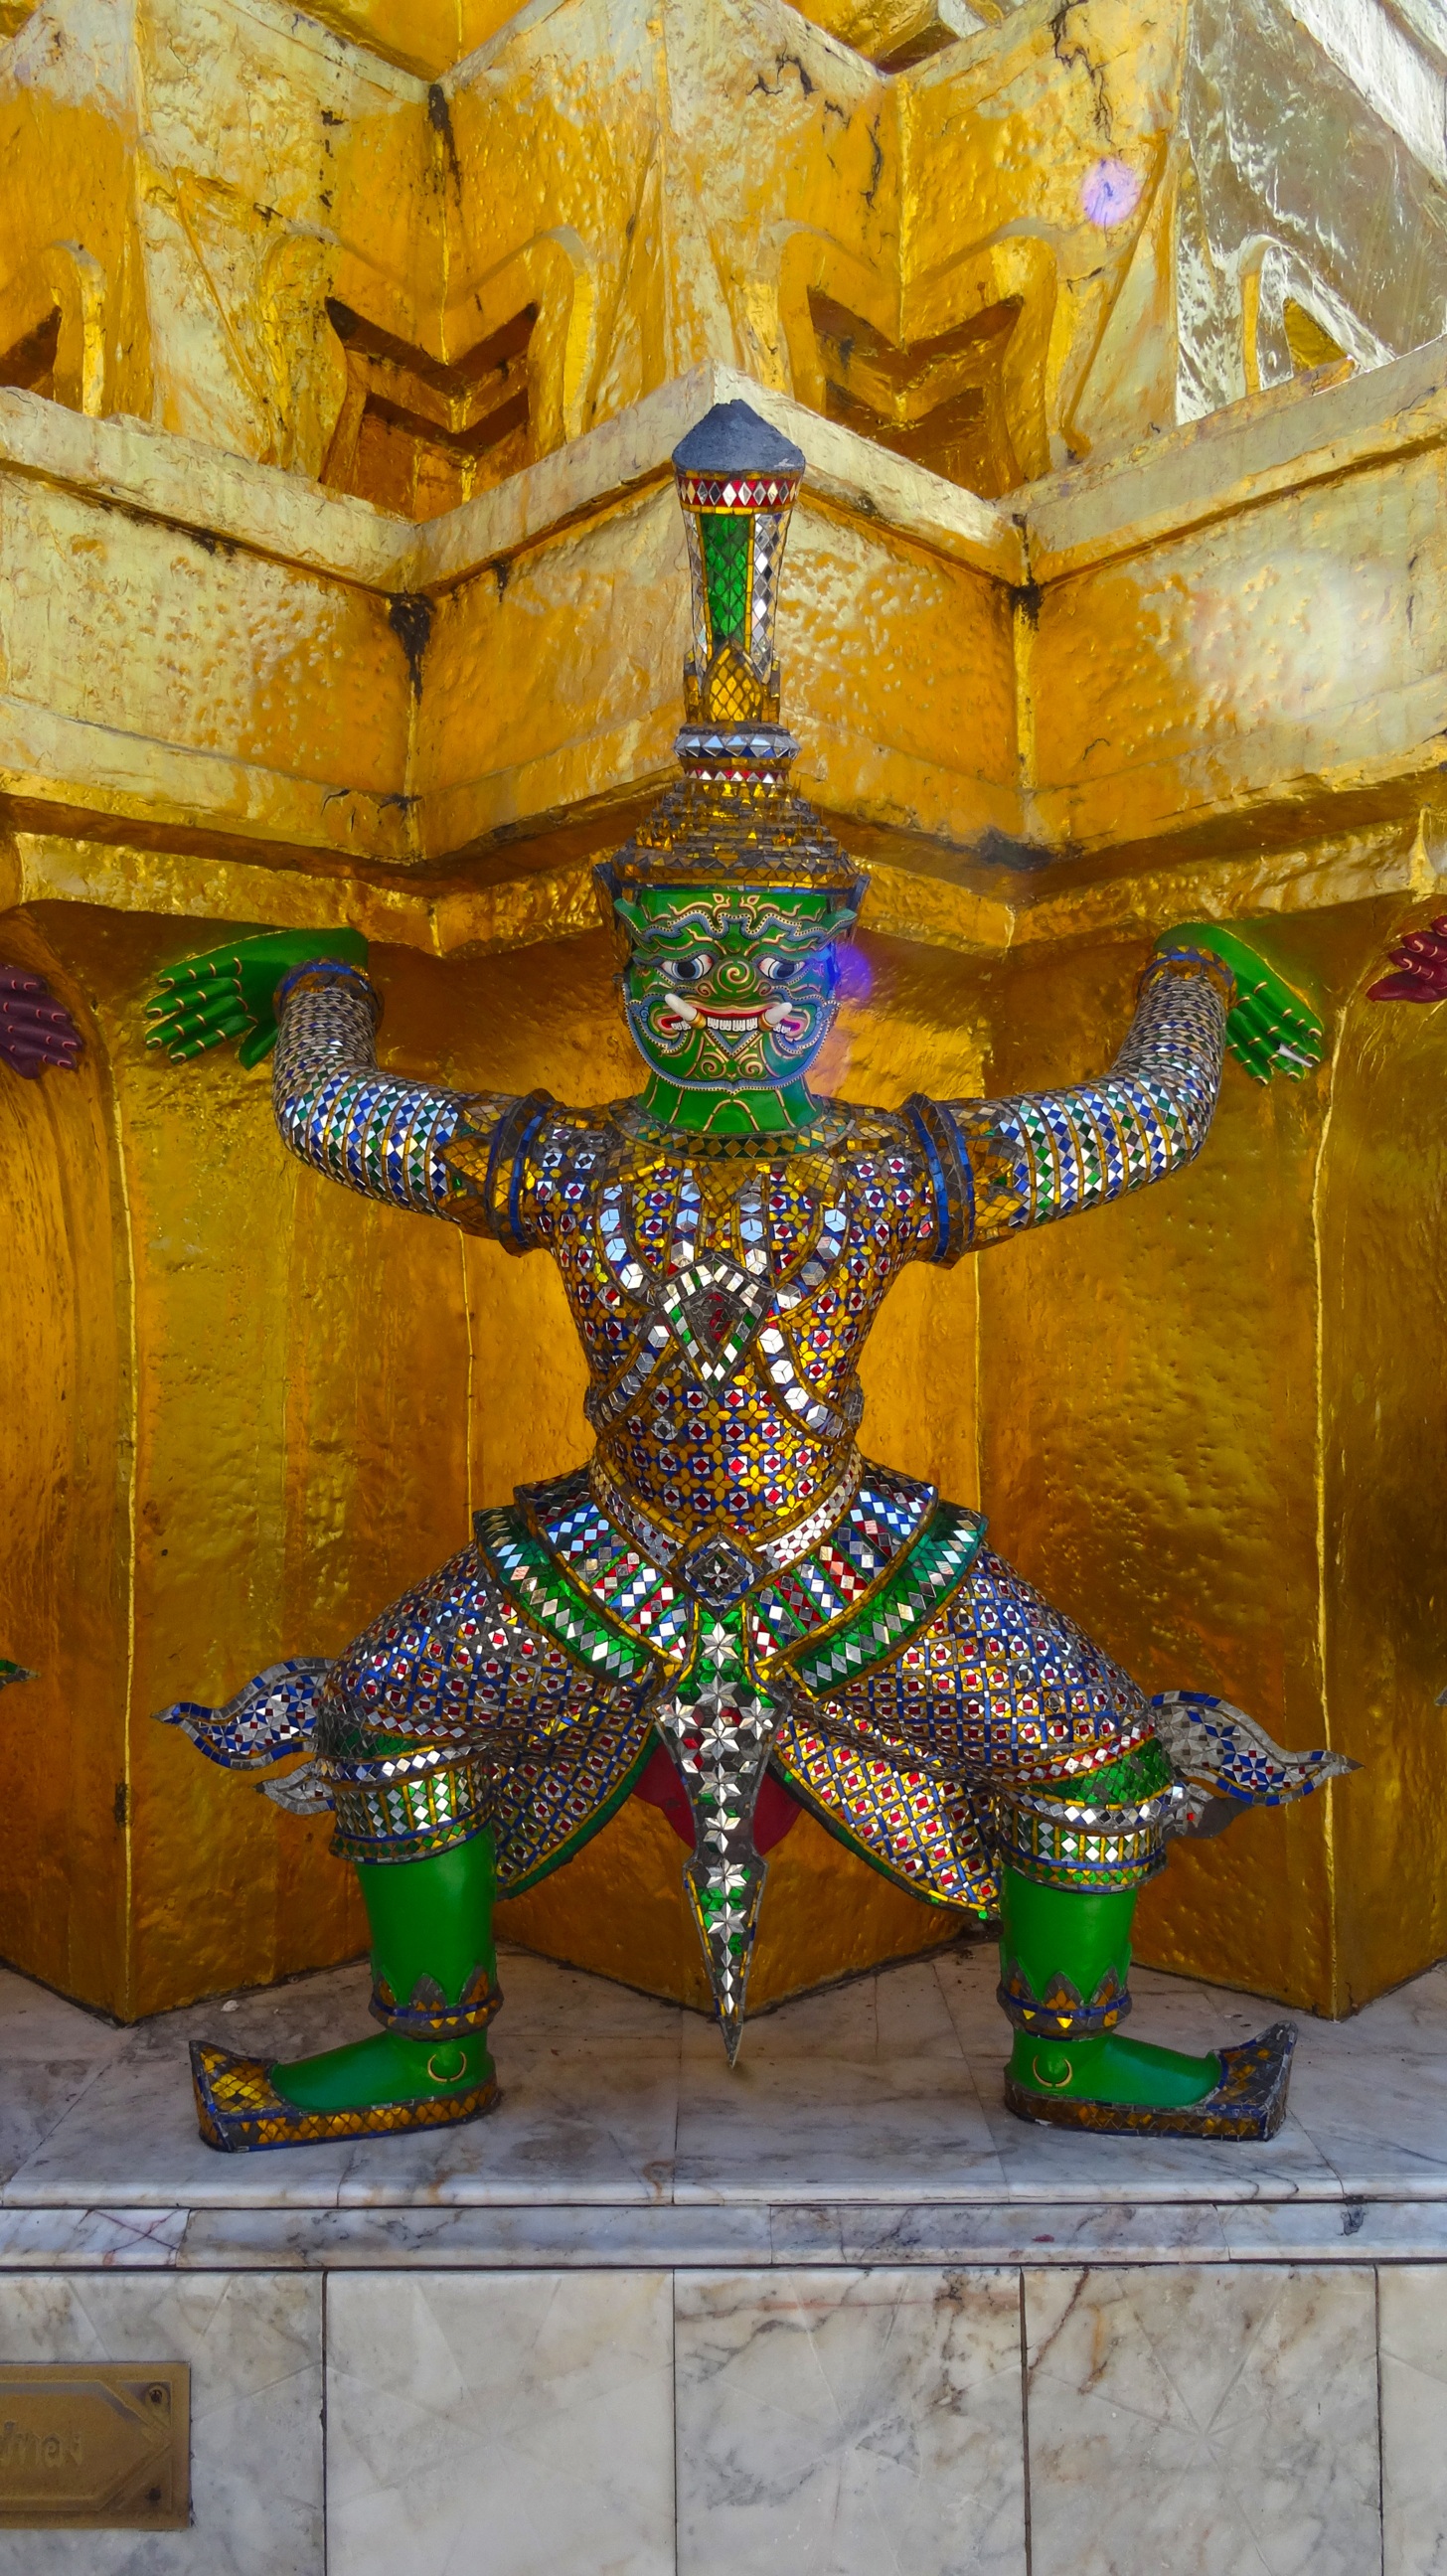
architecture, window, glass, palace, buddhism, place of worship, thailand, structures, gold, temple, towers, faith, bangkok, carving, gloss, kings, temple complex, ornately, ancient history, places of worship, lumphini park